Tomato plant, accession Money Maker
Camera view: tilt-top (135 deg); turntable rotation: 300 degrees
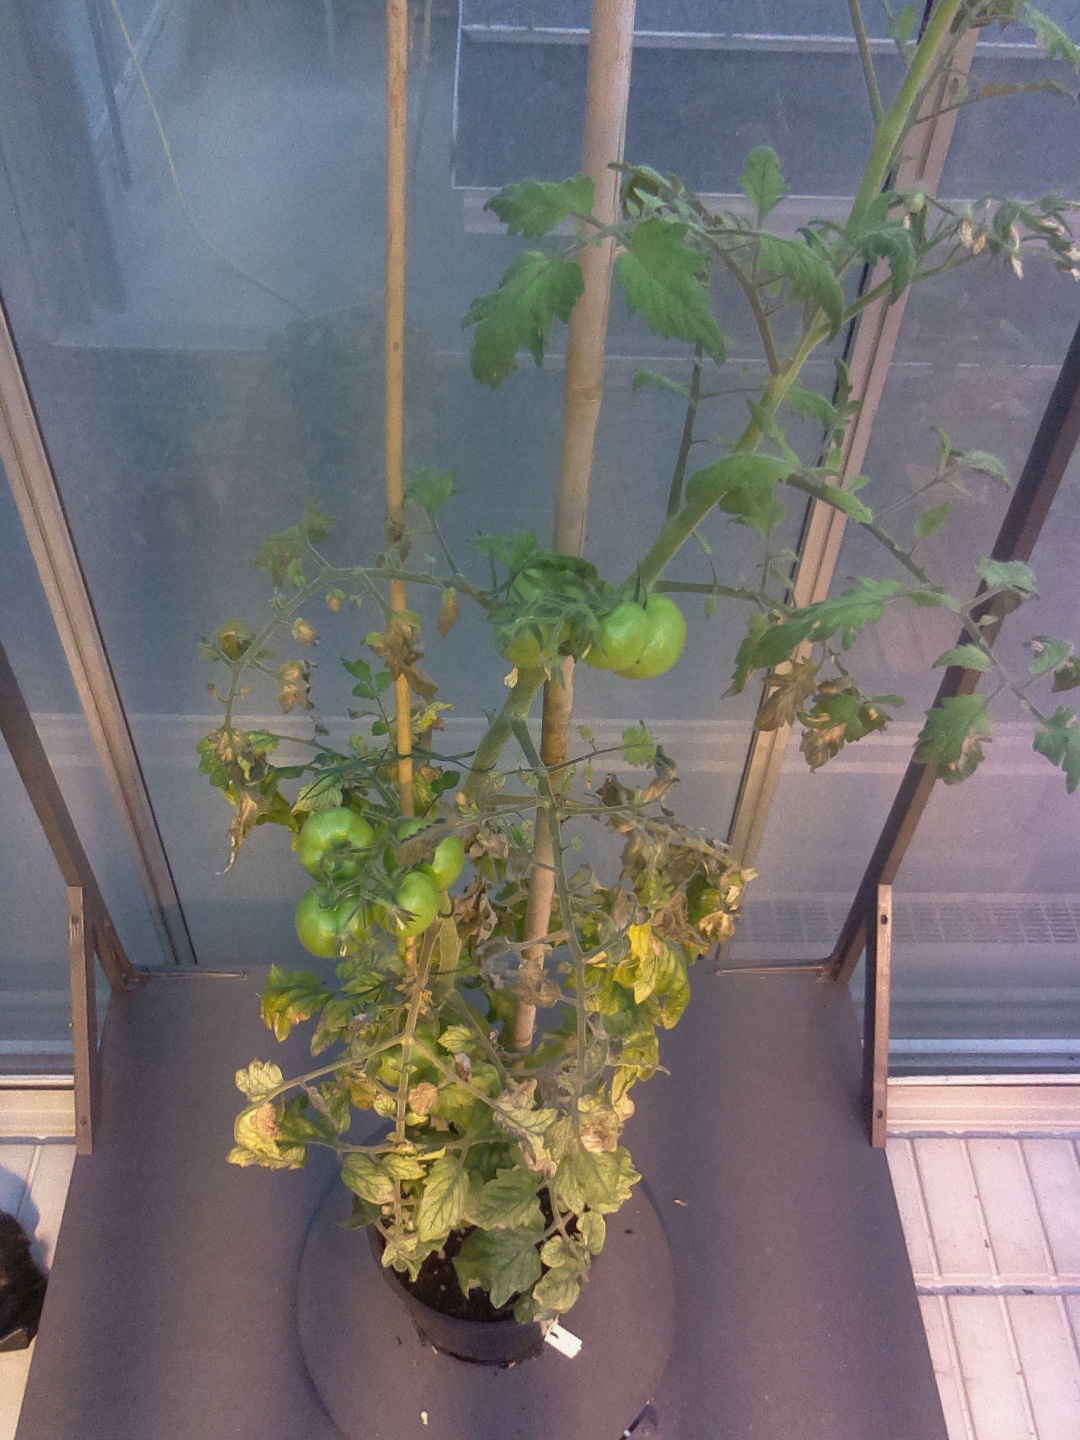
BBCH growth stage 75: 50%-60% of final fruit size